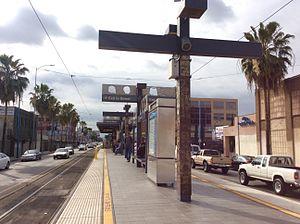
San Pedro Street est une station du métro de Los Angeles située au sud du Downtown et desservie par les rames de la ligne A.